List of accolades received by Mary Kom (film)

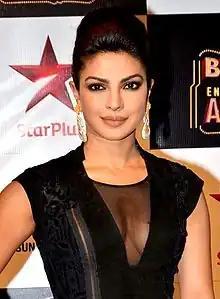
Priyanka Chopra's performance in "Mary Kom" garnered her several awards and nominations

"Mary Kom" is a 2014 Indian biographical sports drama film directed by Omung Kumar and produced by Sanjay Leela Bhansali and Viacom 18 Motion Pictures. The film features Priyanka Chopra in the lead role as the boxer Mary Kom, with Darshan Kumar and Sunil Thapa in supporting roles as her husband and mentor, Onler Kom and M. Narjit Singh respectively. The film was written by Saiwyn Quadras, with the cinematography provided by Keiko Nakahara while Bhansali co-edited the film with Rajesh G. Pandey. The film follows Kom's journey of becoming a boxer to her victory at the 2008 World Boxing Championships in Ningbo, China.